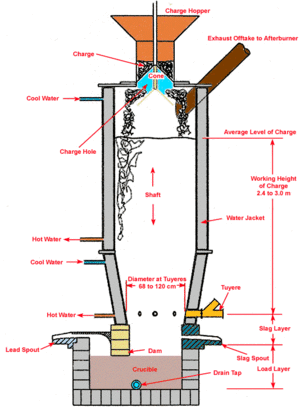
Vue en coupe d'un haut fourneau utilisé pour la fusion du plomb.